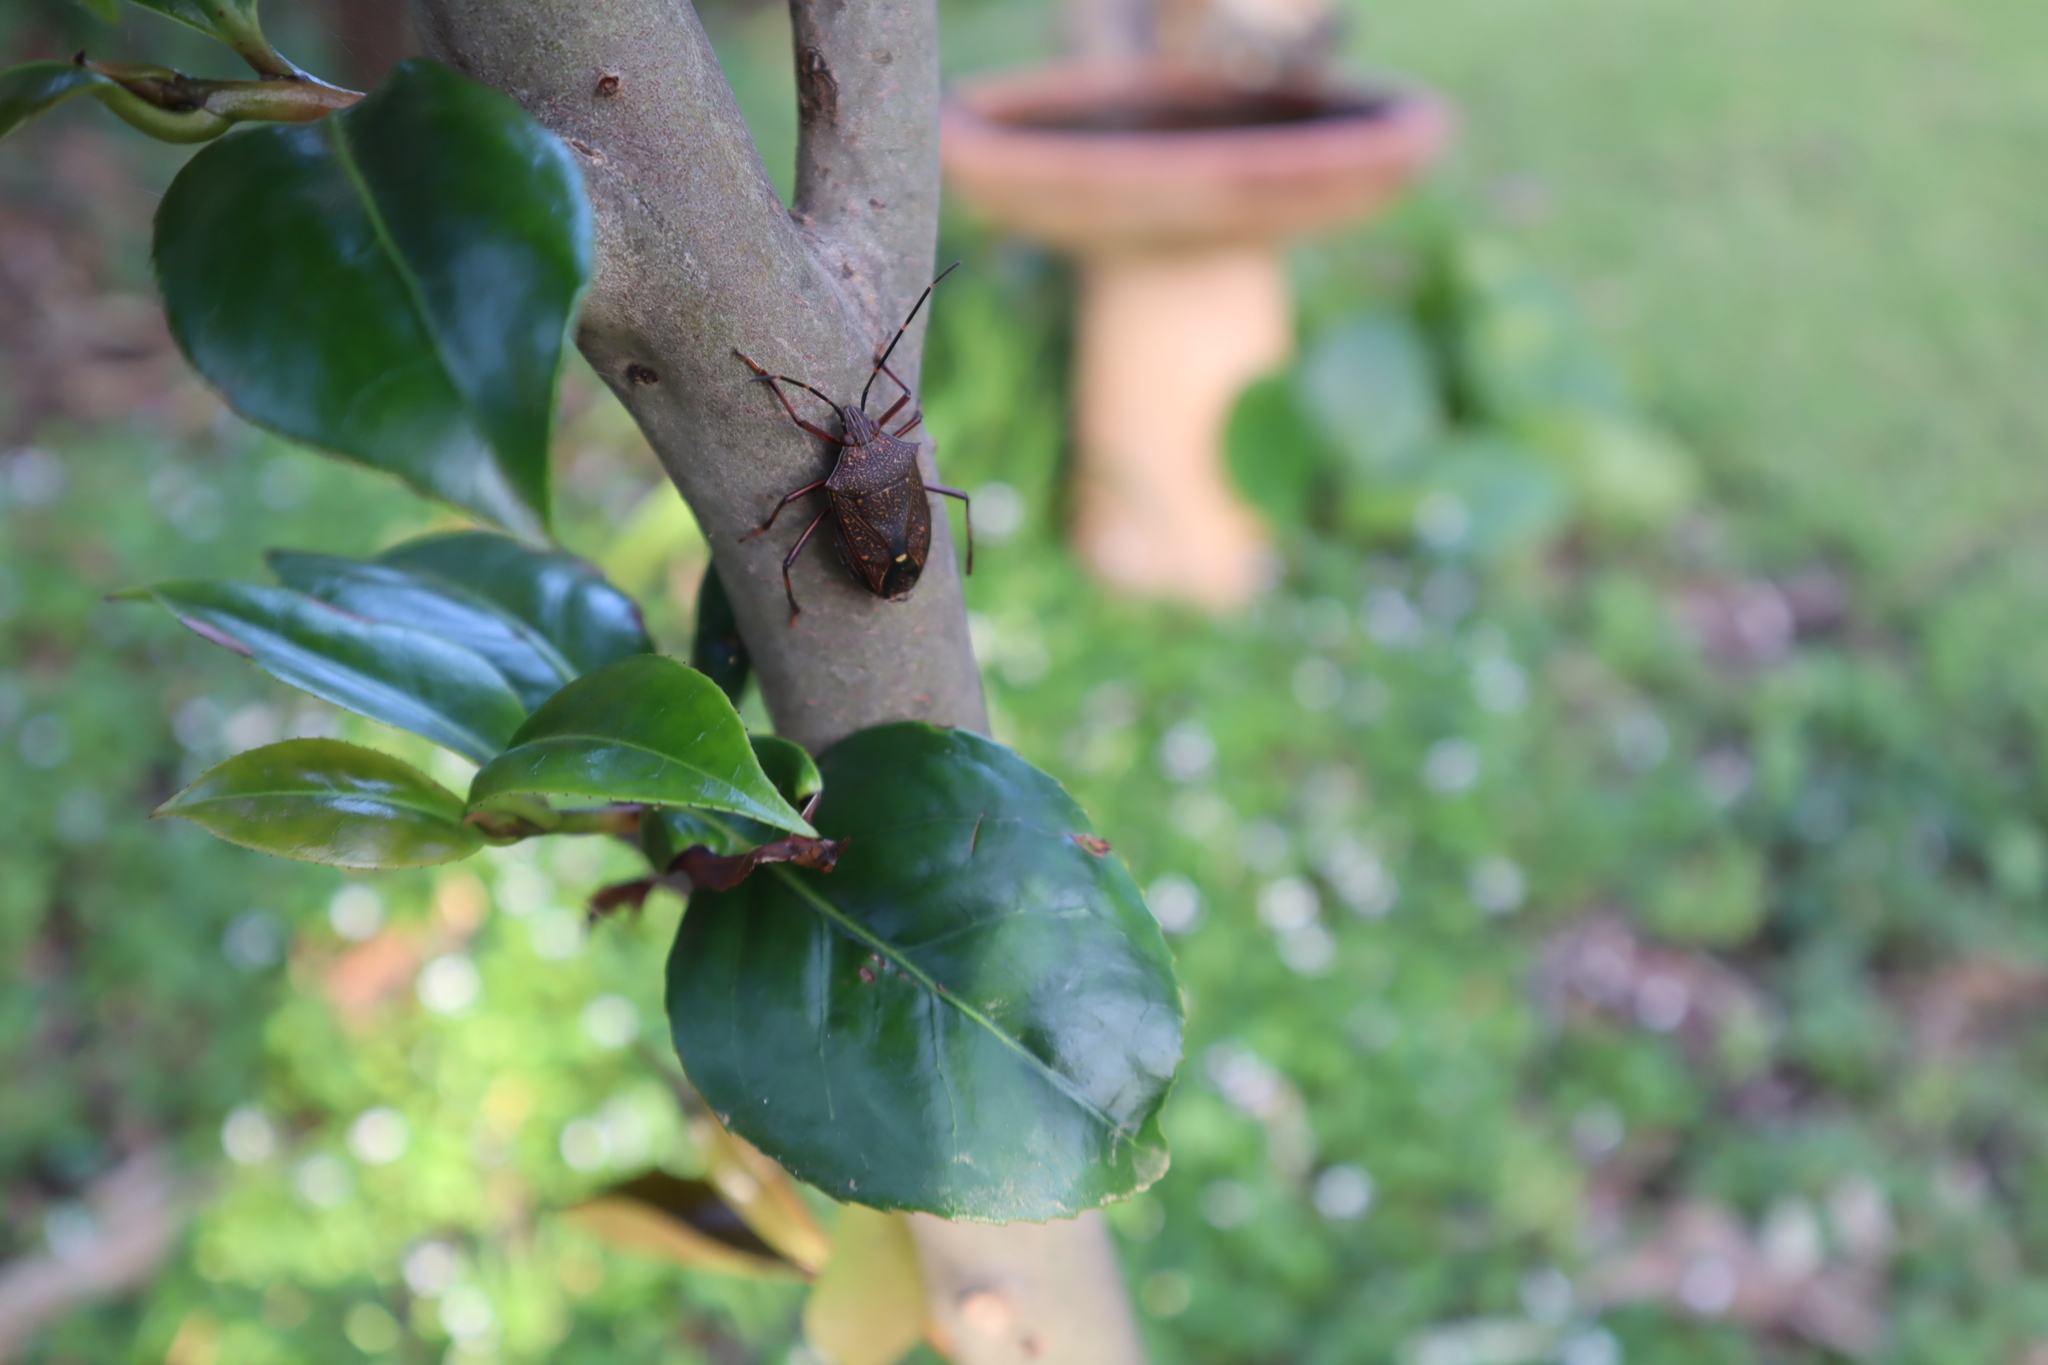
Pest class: stink_bug